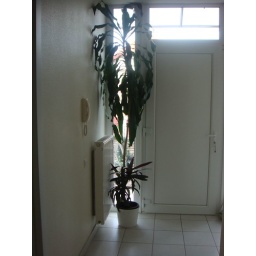
huge tree in the house